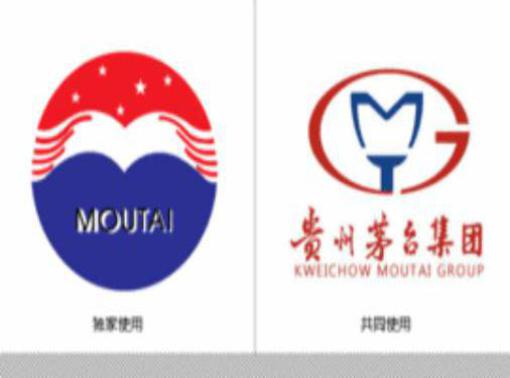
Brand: moutai
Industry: Food